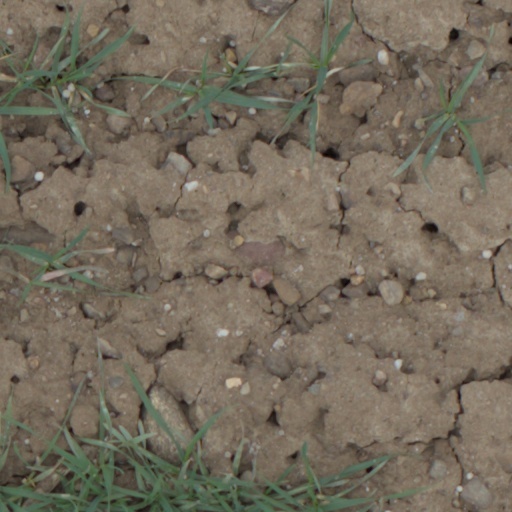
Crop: wheat